Julien Lahaut

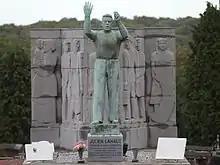
Monument to Julien Lahaut

François Goossens, an insurance agent with Leopoldist leanings from Halle, was later identified as one of the murderers, although it remained uncertain whether he fired the actual shots. Goossens was tracked and anonymously implied in a 1985 research work by and of the CegeSoma. In 2002, senator Vincent Van Quickenborne publicly revealed the true identity of Goossens.